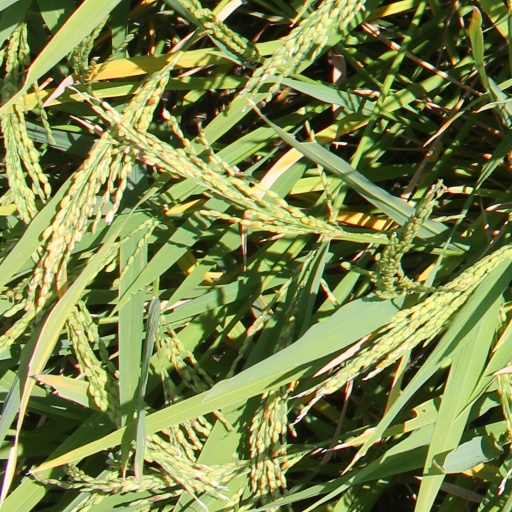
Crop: rice